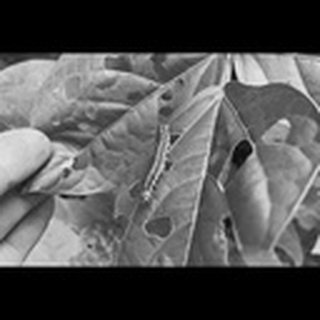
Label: cotton_army_worm